Question: Please indicate a possible affordance area of the bench that can be used for sitting on
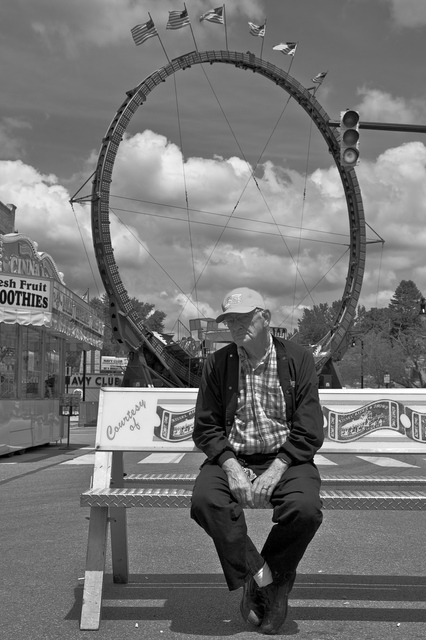
Answer: [86.108, 471.681, 422.043, 503.983]